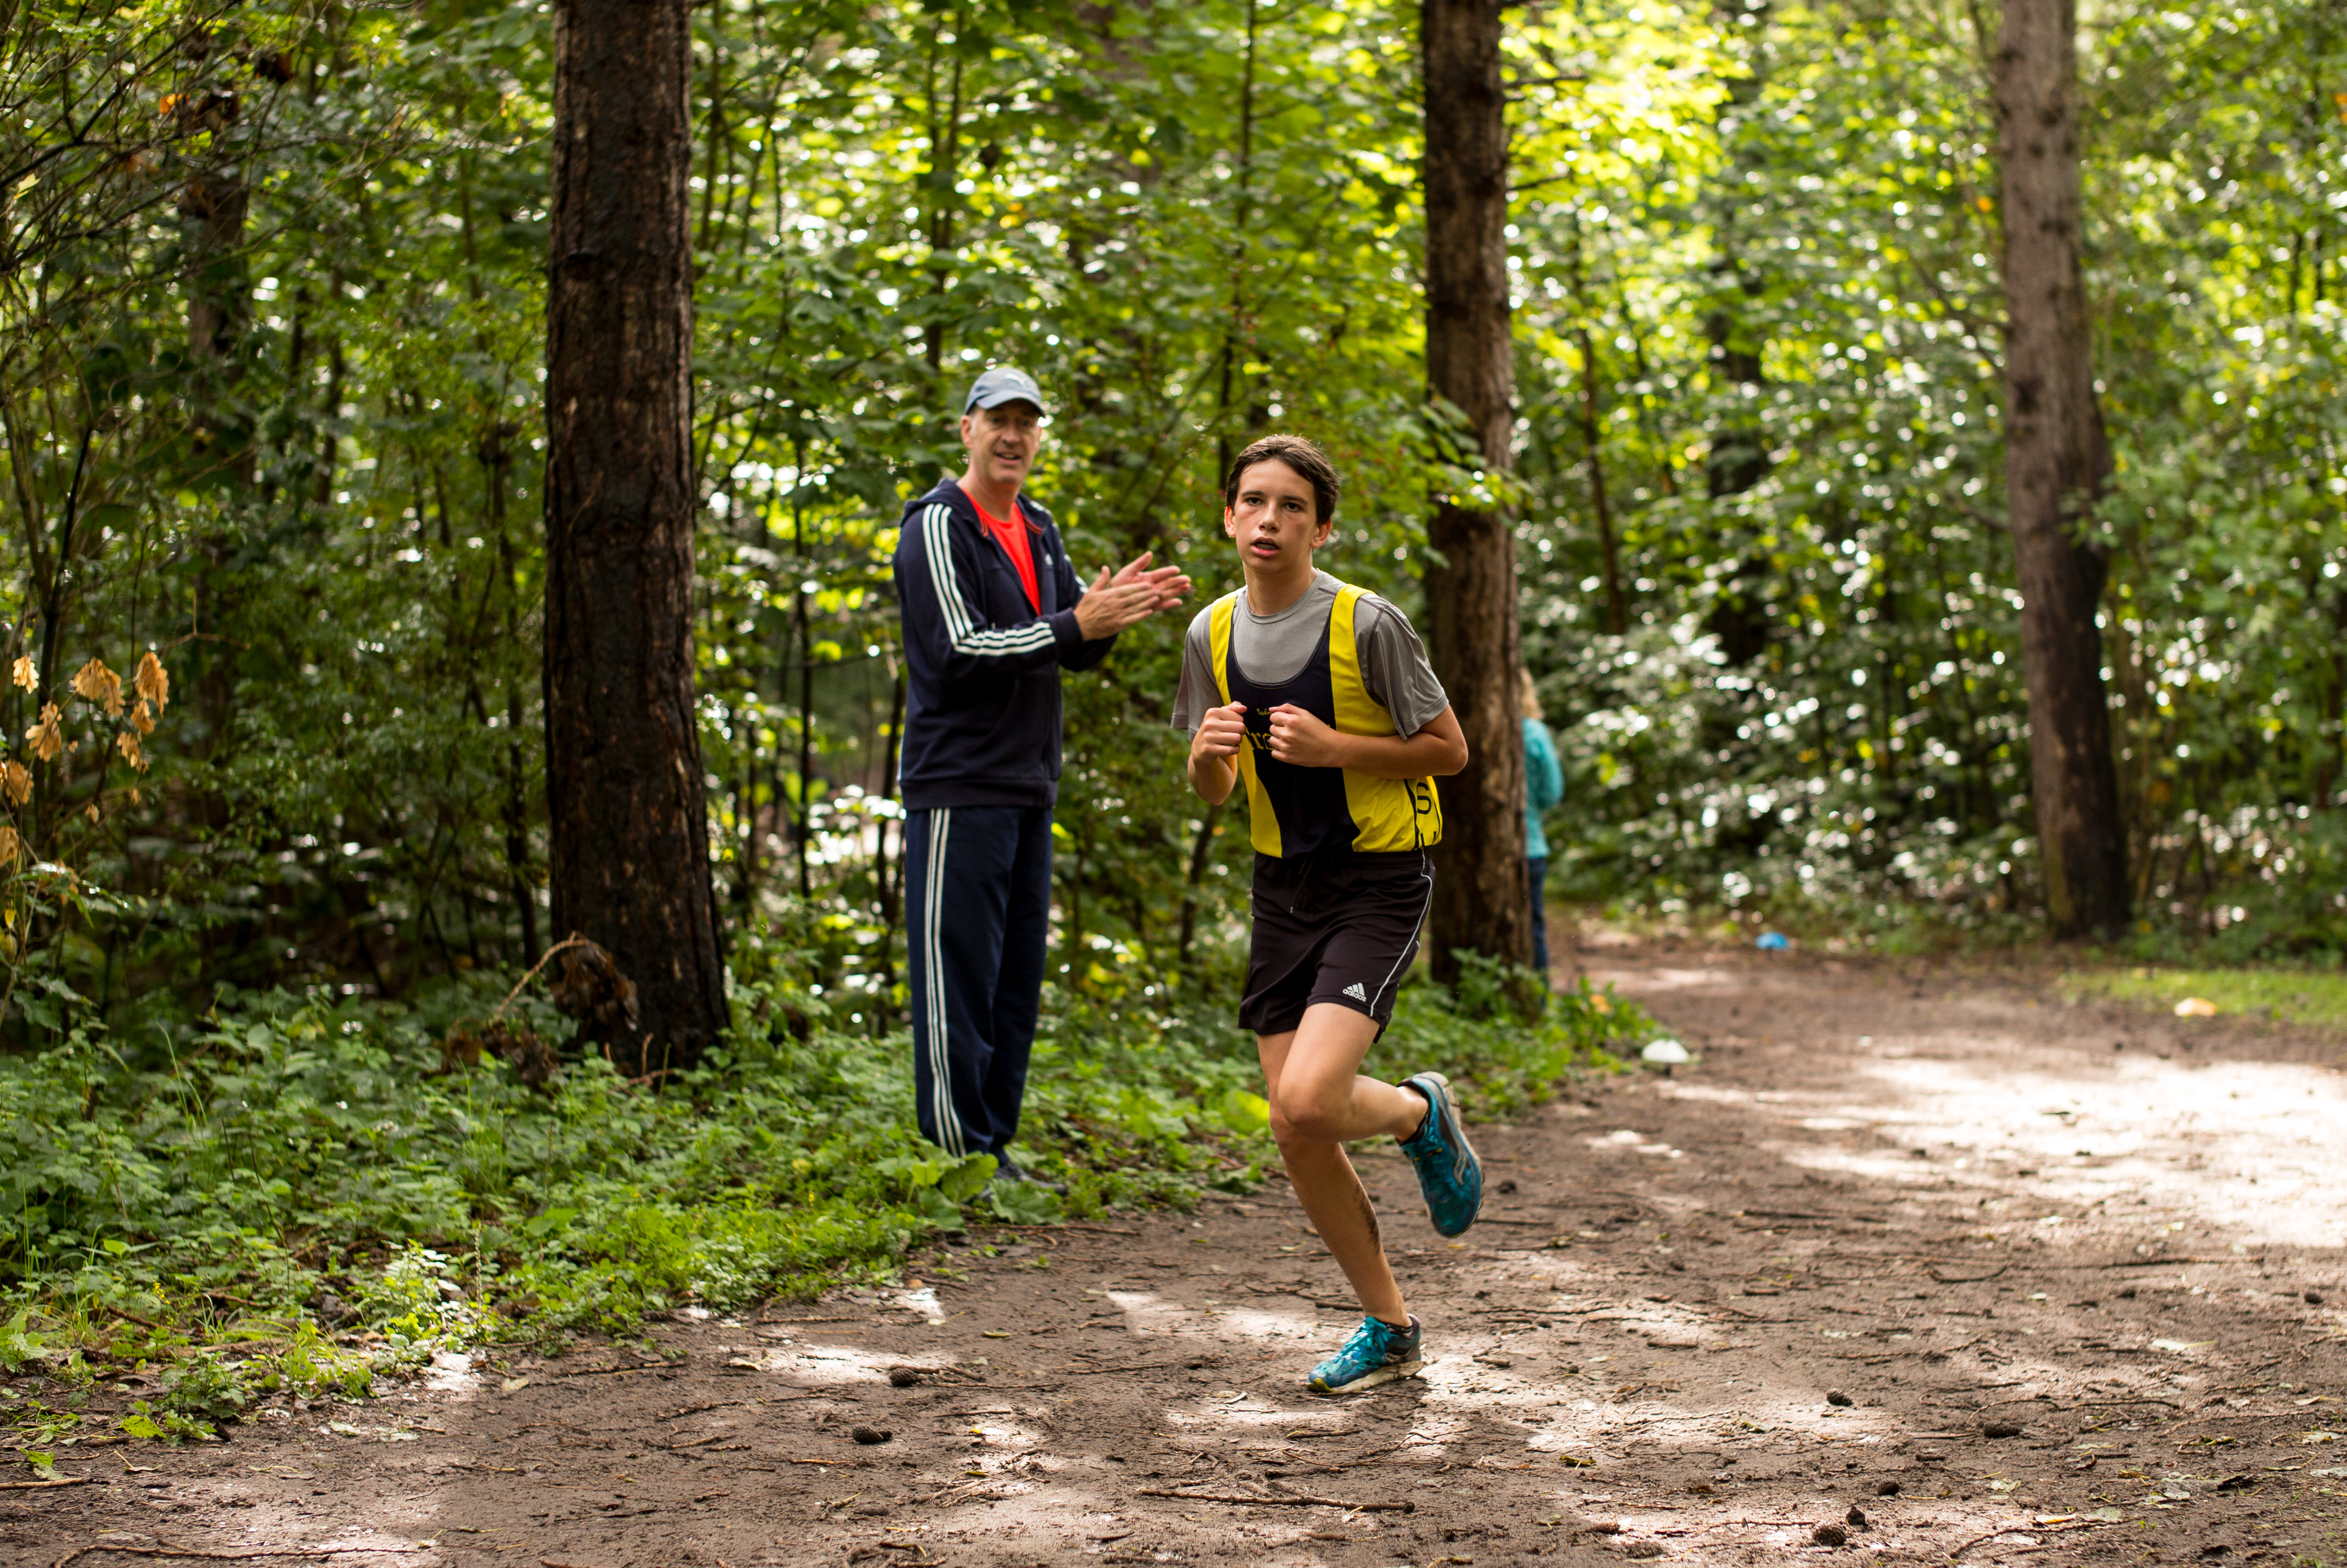
walking, person, trail, running, recreation, jogging, sports, endurance, physical exercise, outdoor recreation, human action, endurance sports, ultramarathon, duathlon, cross country running